Mobil

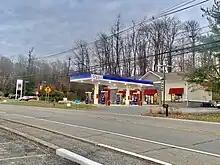
Gas Land Petroleum owned Mobil gas station

Mobil is ExxonMobil's primary retail gasoline brand in California, Florida, New York, New England, the Great Lakes and the Midwest. The Mobil brand is also used to market gasoline in Australia, Canada (since 2017), Colombia, Egypt, Guam, Japan (until 2019), Malaysia (until 2012), Mexico (starting about first quarter of 2018), New Zealand, Nigeria, Puerto Rico (since 2022) and Guyana (since 2024)